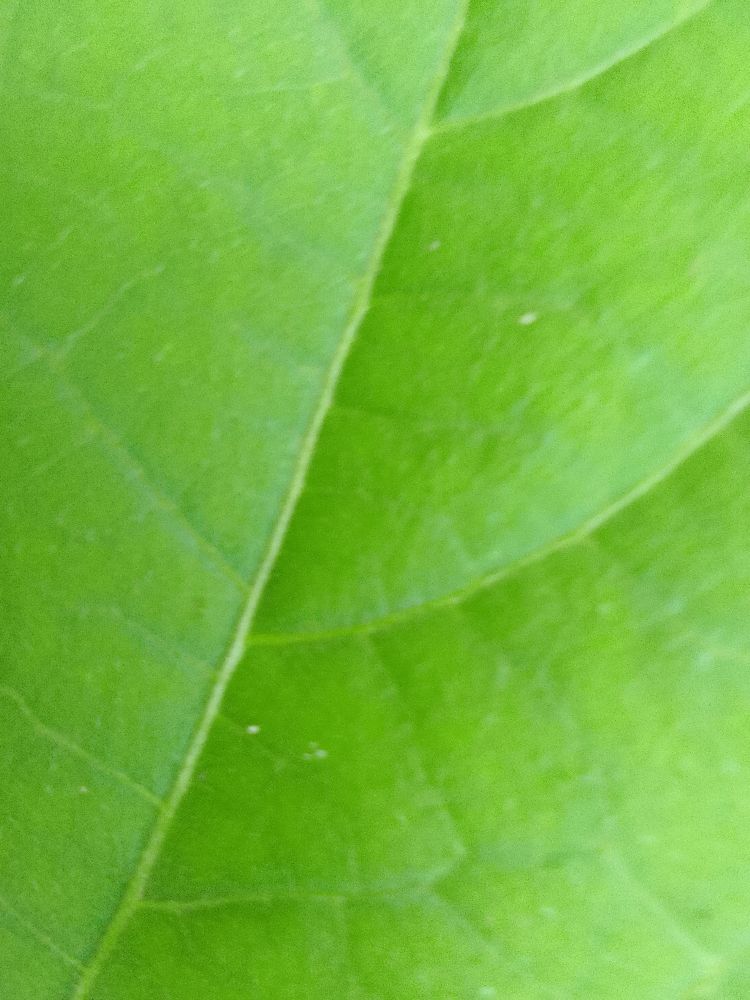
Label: healthy